Western saddle

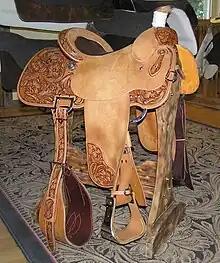
Full double-rigged team roping saddle. Note extra wide back cinch

There are many types of Western saddle available. Some are general-purpose models while others emphasize either greater freedom for the horse or greater security for the rider, as may be necessary for specialized work in the various Western horse sports such as cutting, reining, barrel racing, team roping, equitation and western pleasure. Factors such as width of the swells, height of the cantle, depth of the seat, placement of the stirrups and type of rigging all influence the uses of a given design. For example, a saddle with wide swells, high cantle and deep seat is suitable for cutting, where a rider must remain in a secure, quiet seat on the horse. At the other end of the spectrum, a saddle with a "slick fork" - virtually no swells - and a low cantle is suited for calf roping, where a rider must dismount quickly, often while the horse is still in motion, and not be caught up on the saddle.